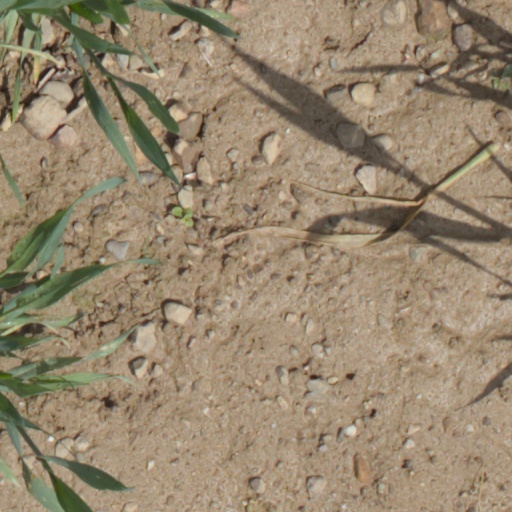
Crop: wheat